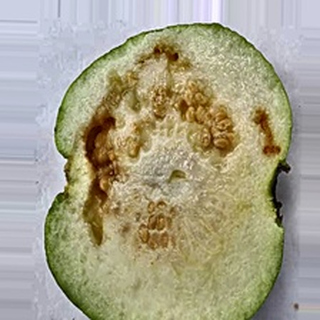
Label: guava_fruit_fly